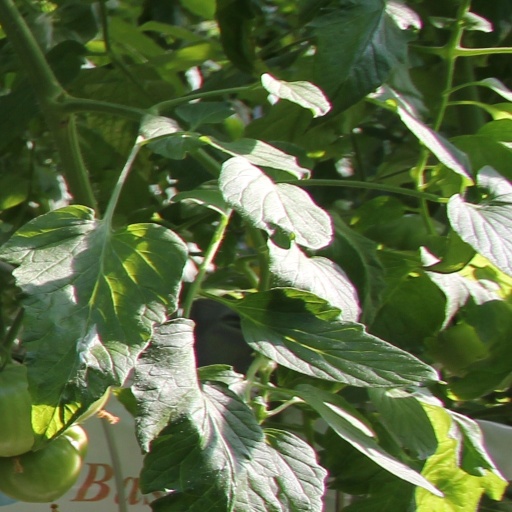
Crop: tomato